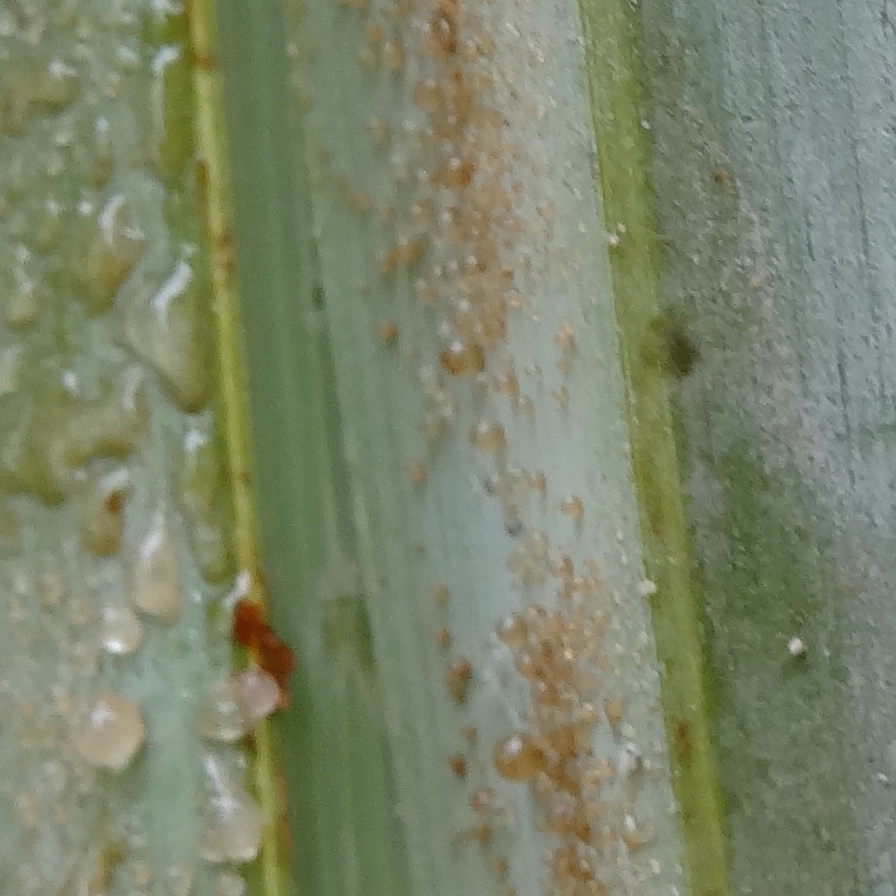
Label: Honey